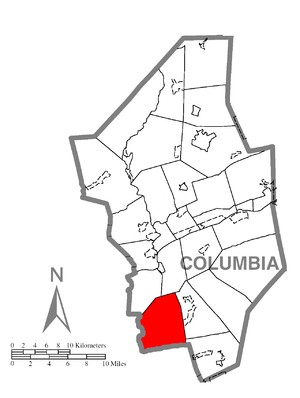
Cleveland Township est un township, situé au sud-ouest du comté de Columbia, aux États-Unis. En 2010, il comptait une population de 1 110 habitants.